Nagakubo-shuku

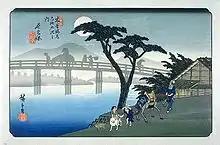
Hiroshige's print of Nagakubo-shuku, part of "The Sixty-nine Stations of the Kiso Kaidō" series. The title of this print is "Man on Horseback Crossing a Bridge." It is the Wada Bridge across the Yoda River.

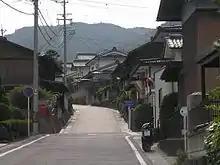
modern-day Nagakubo-shuku

Located between the Wada Pass and the Kasadori Pass, two difficult parts along the Nakasendō, Nagakubo flourished as a post town under the Tokugawa shogunate. Much of the original town was destroyed by a flood in 1631, and relocated a slight distance to higher ground. As the town developed, its row houses eventually spread to side streets, giving it the rare shape of a key. It is located approximately six kilometers from Ashida-shuku.